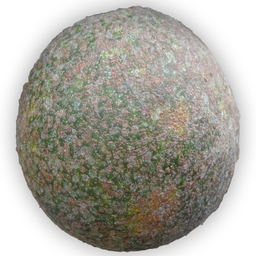
Plant part: fruit
Disease: scab